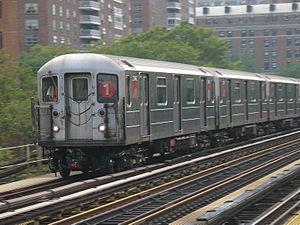
Le transport aux États-Unis est dominé par les transports de voyageurs, par l'avion et l'automobile ; et pour les transports de marchandises, par le bateau, le camion et le train. Les infrastructures de transport ont eu un rôle majeur dans la mise en valeur des ressources naturelles du pays, sa maîtrise territoriale et son accès au rang de superpuissance.